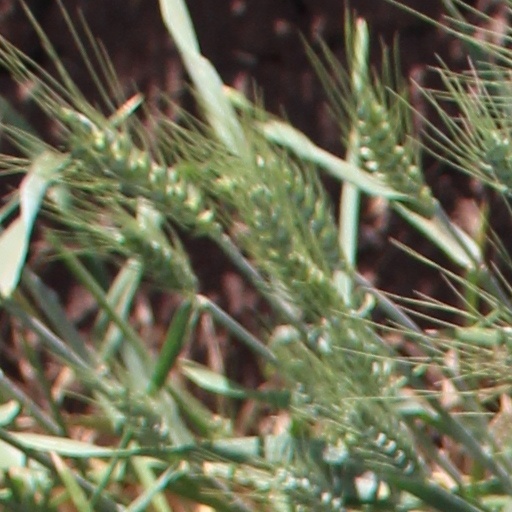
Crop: wheat